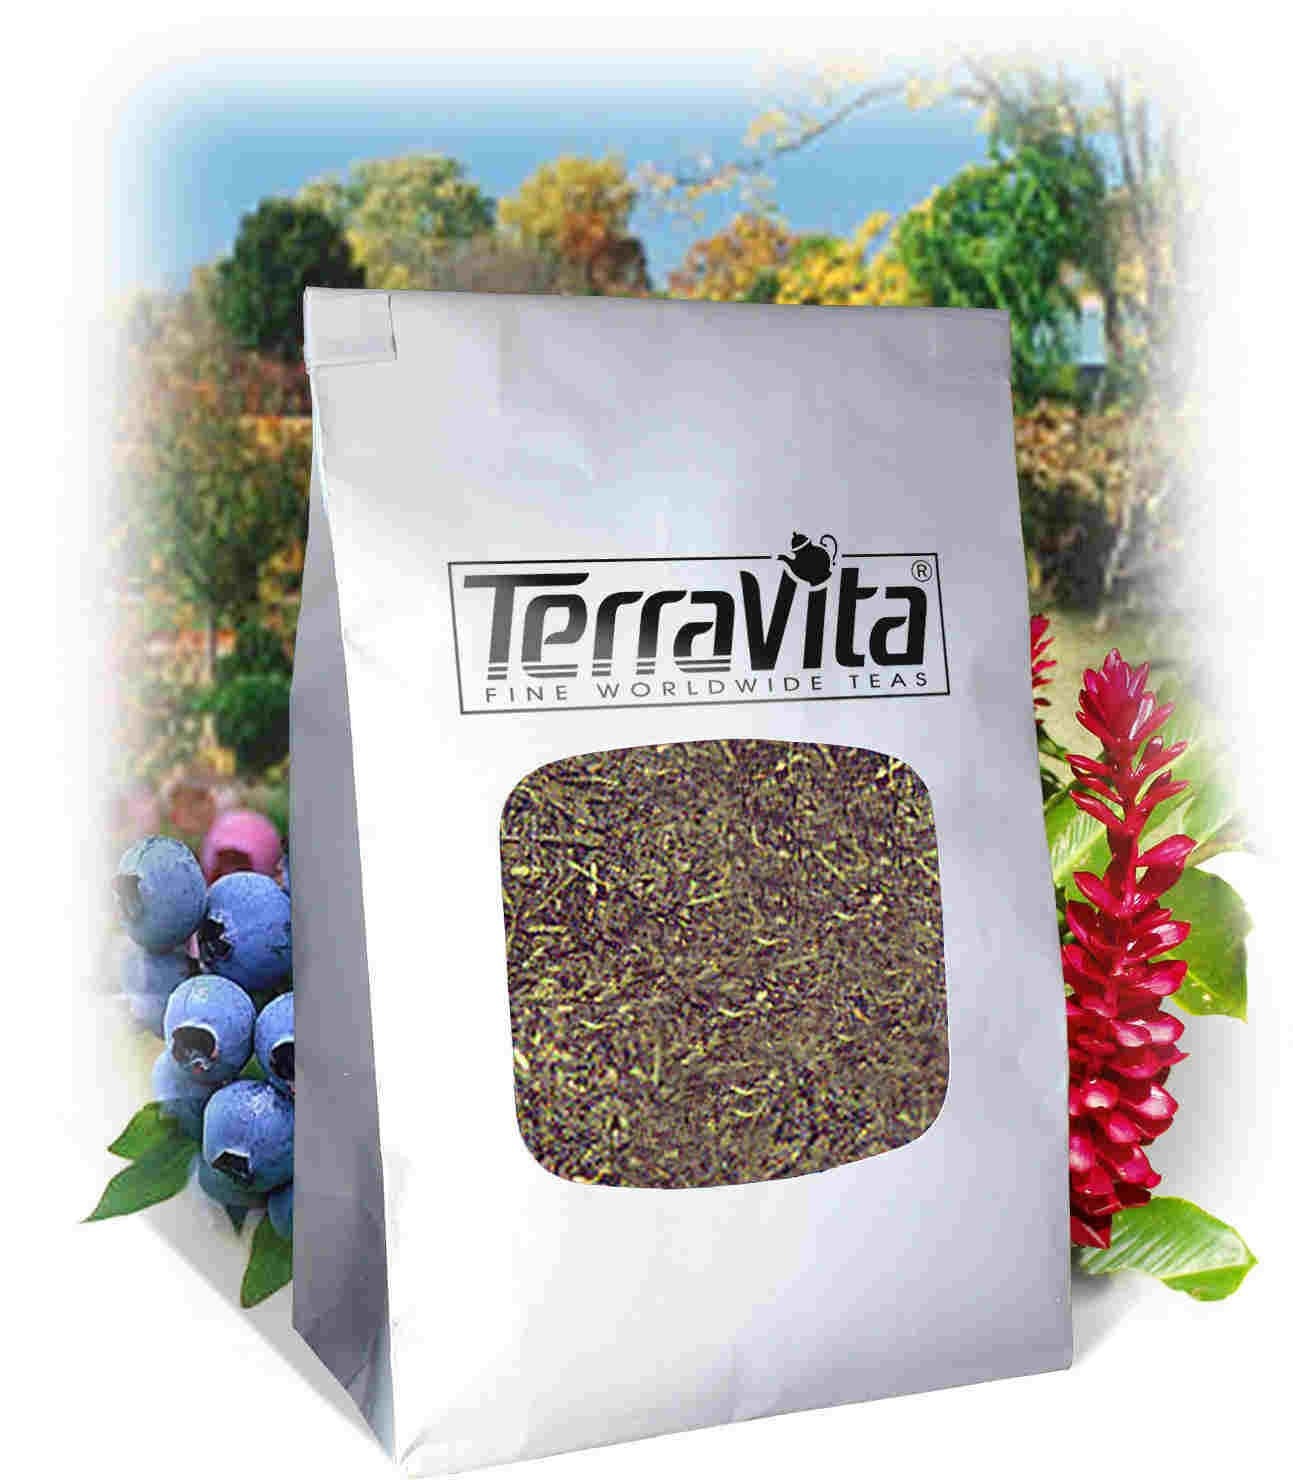
Item Name: White Willow Bark Tea (Loose) (8 oz, ZIN: 427625)
Bullet Point 1: White Willow Bark Tea (Loose) (8 oz, ZIN: 427625)
Bullet Point 2: No fillers.
Bullet Point 3: Manufacturer: TerraVita
Bullet Point 4: Size: 8 oz
Bullet Point 5: Loose Leaf Herbal Tea - Packed in a convenient upright pouch!
Product Description: White Willow Bark Tea (Loose) (8 oz, ZIN: 427625)<BR><BR>Packaged in the United States in a GMP certified facility (Good Manufacturing Practice).<BR><BR>No fillers.<BR><BR>Manufacturer: TerraVita<BR><BR>Size: 8 oz<BR><BR>Loose Leaf Herbal Tea - Packed in a convenient upright pouch!<BR><BR>Ingredients: White Willow
Value: 8.0
Unit: Ounce

Price: 21.81